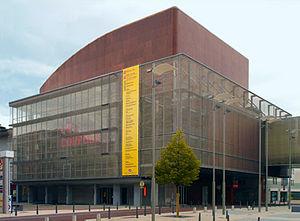
Extérieur de la façade du Théatre La Coupole
Saint-Louis est une commune française de l'agglomération trinationale de Bâle, située dans le département du Haut-Rhin, en région Grand Est.
Le théâtre La Coupole est une partie du complexe culturel du même nom ayant ouvert ses portes au début de l'an 2000.